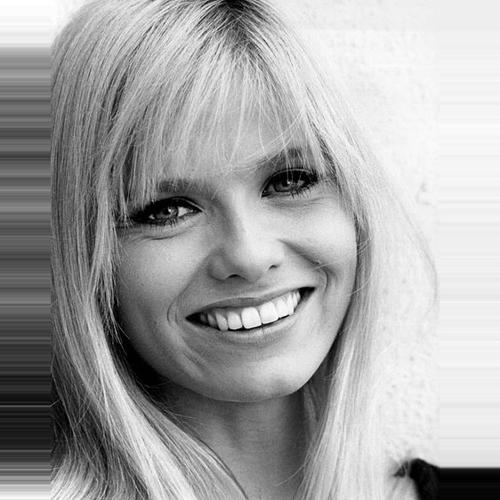
Age: 22